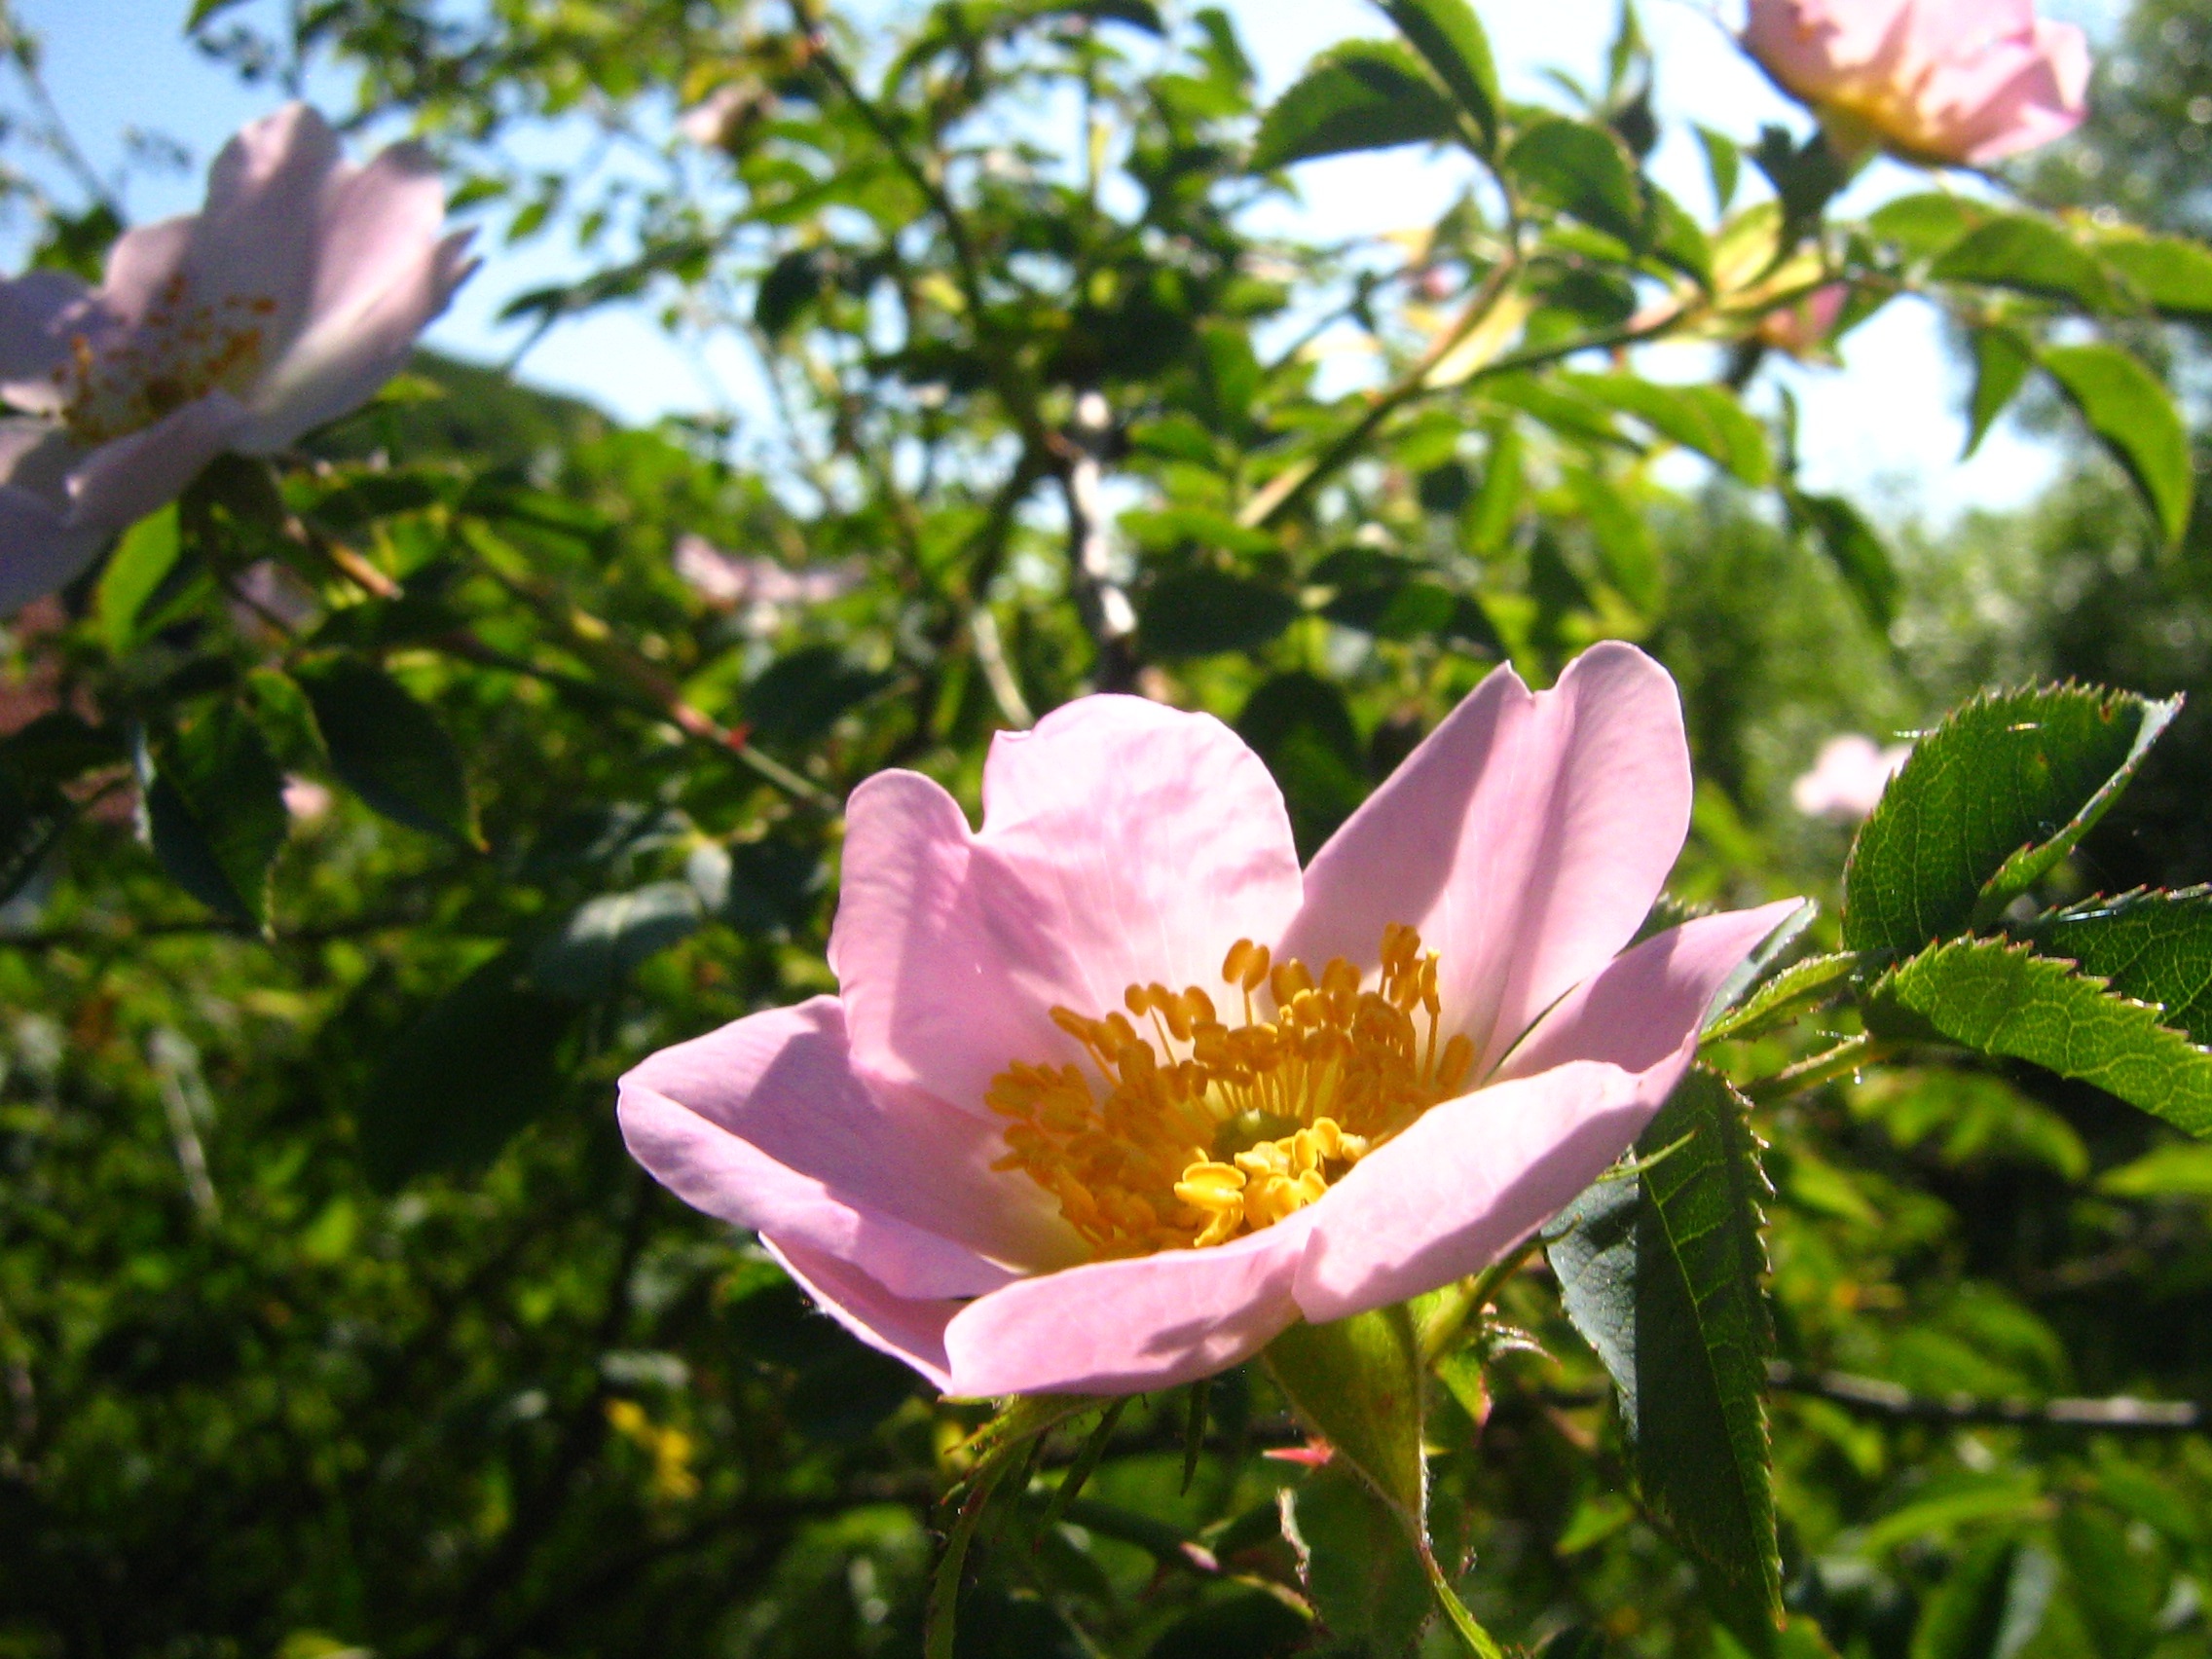
nature, branch, blossom, plant, flower, petal, bloom, foliage, rose, spring, macro, botany, flora, rose bush, spike, plants, flowers, brian, rose petals, flowering plant, rose family, twinge, csipkebogy vir g, land plant